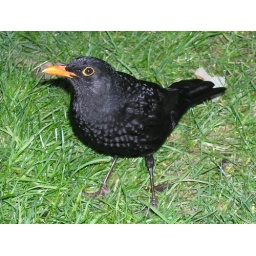
This Blackbird is resident in my garden and will enter the house if the door is open.